Mariano Sánchez de Loria

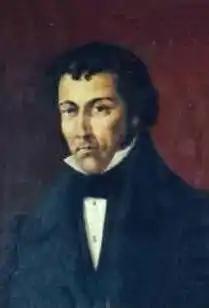

Mariano Sánchez de Loria (24 September 1774–2 August 1842) was a Bolivian-born statesman and lawyer. He was a representative to the Congress of Tucumán which on 9 July 1816 declared the Independence of Argentina.